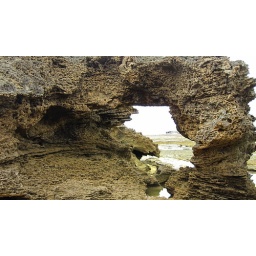
Eye of the needle rock - wind and water sculptured naturally by wind and water hrough millions of years